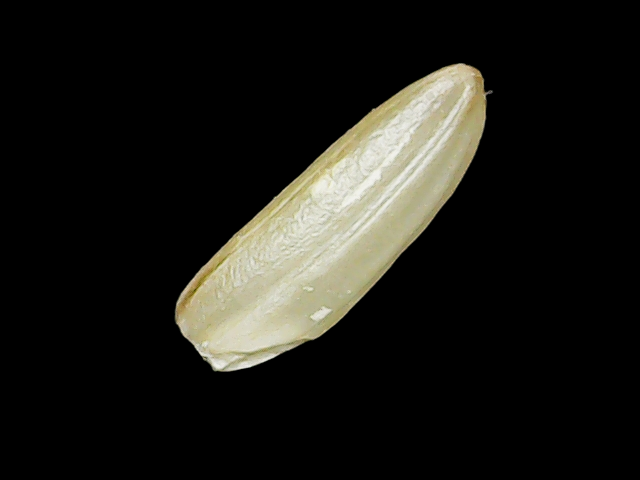
Rice variety: Binadhan12